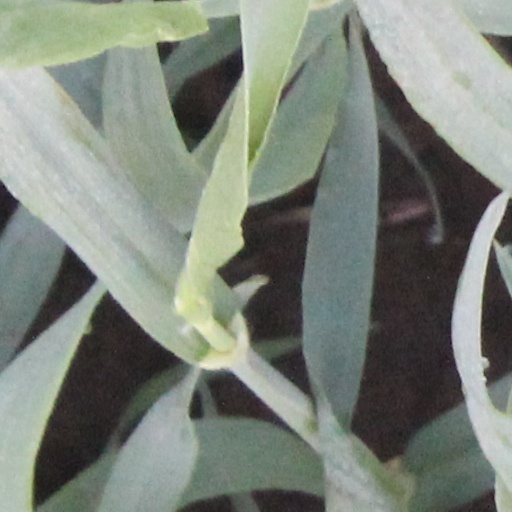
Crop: wheat